History of Norsk Data

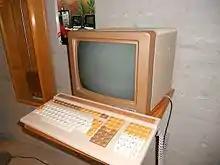
A Tandberg keyboard and monitor tailor-made for Norsk Data and Notis

Development of the office suit Notis started in January 1978 out of the existing expertise in typesetting and a desire to sell computers to the public sector. The word processing section was based on a program which had been developed by an employee while working at CERN and this was combined with systems for incorporating tables with figures such as budgets. The system also features search and e-mail. At first the QED text editor was used, but this was later replaced with TED, developed by Kvam Data. Notis was installed on all systems from 1980 and quickly became popular among customers. Because ND's screens were not optimized for text processing, from 1982 Tandberg Data delivered tailor-made keyboards and keyboards. Because text processing required high performance and extra peripherals, ND made high margins on the implementation. ND bought the typesetting system Comtec in 1981, which was combined with Nortext and resulted in large increases in the sale of the systems.